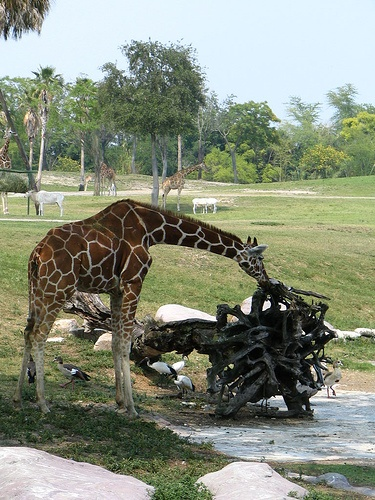
A giraffe leaning over to eat from a fallen tree.
A giraffe leaning over eating something  .
A giraffe inspects the roots of a fallen tree.
A giraffe eating from the bottom of a tree
A giraffe investigates a tree stump in a wildlife enclosure